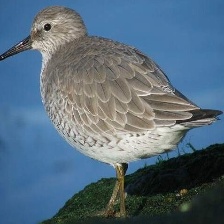
Species: RED KNOT
Scientific name: CALIDRIS CANUTUS
ImageNet parent category: red-backed_sandpiper